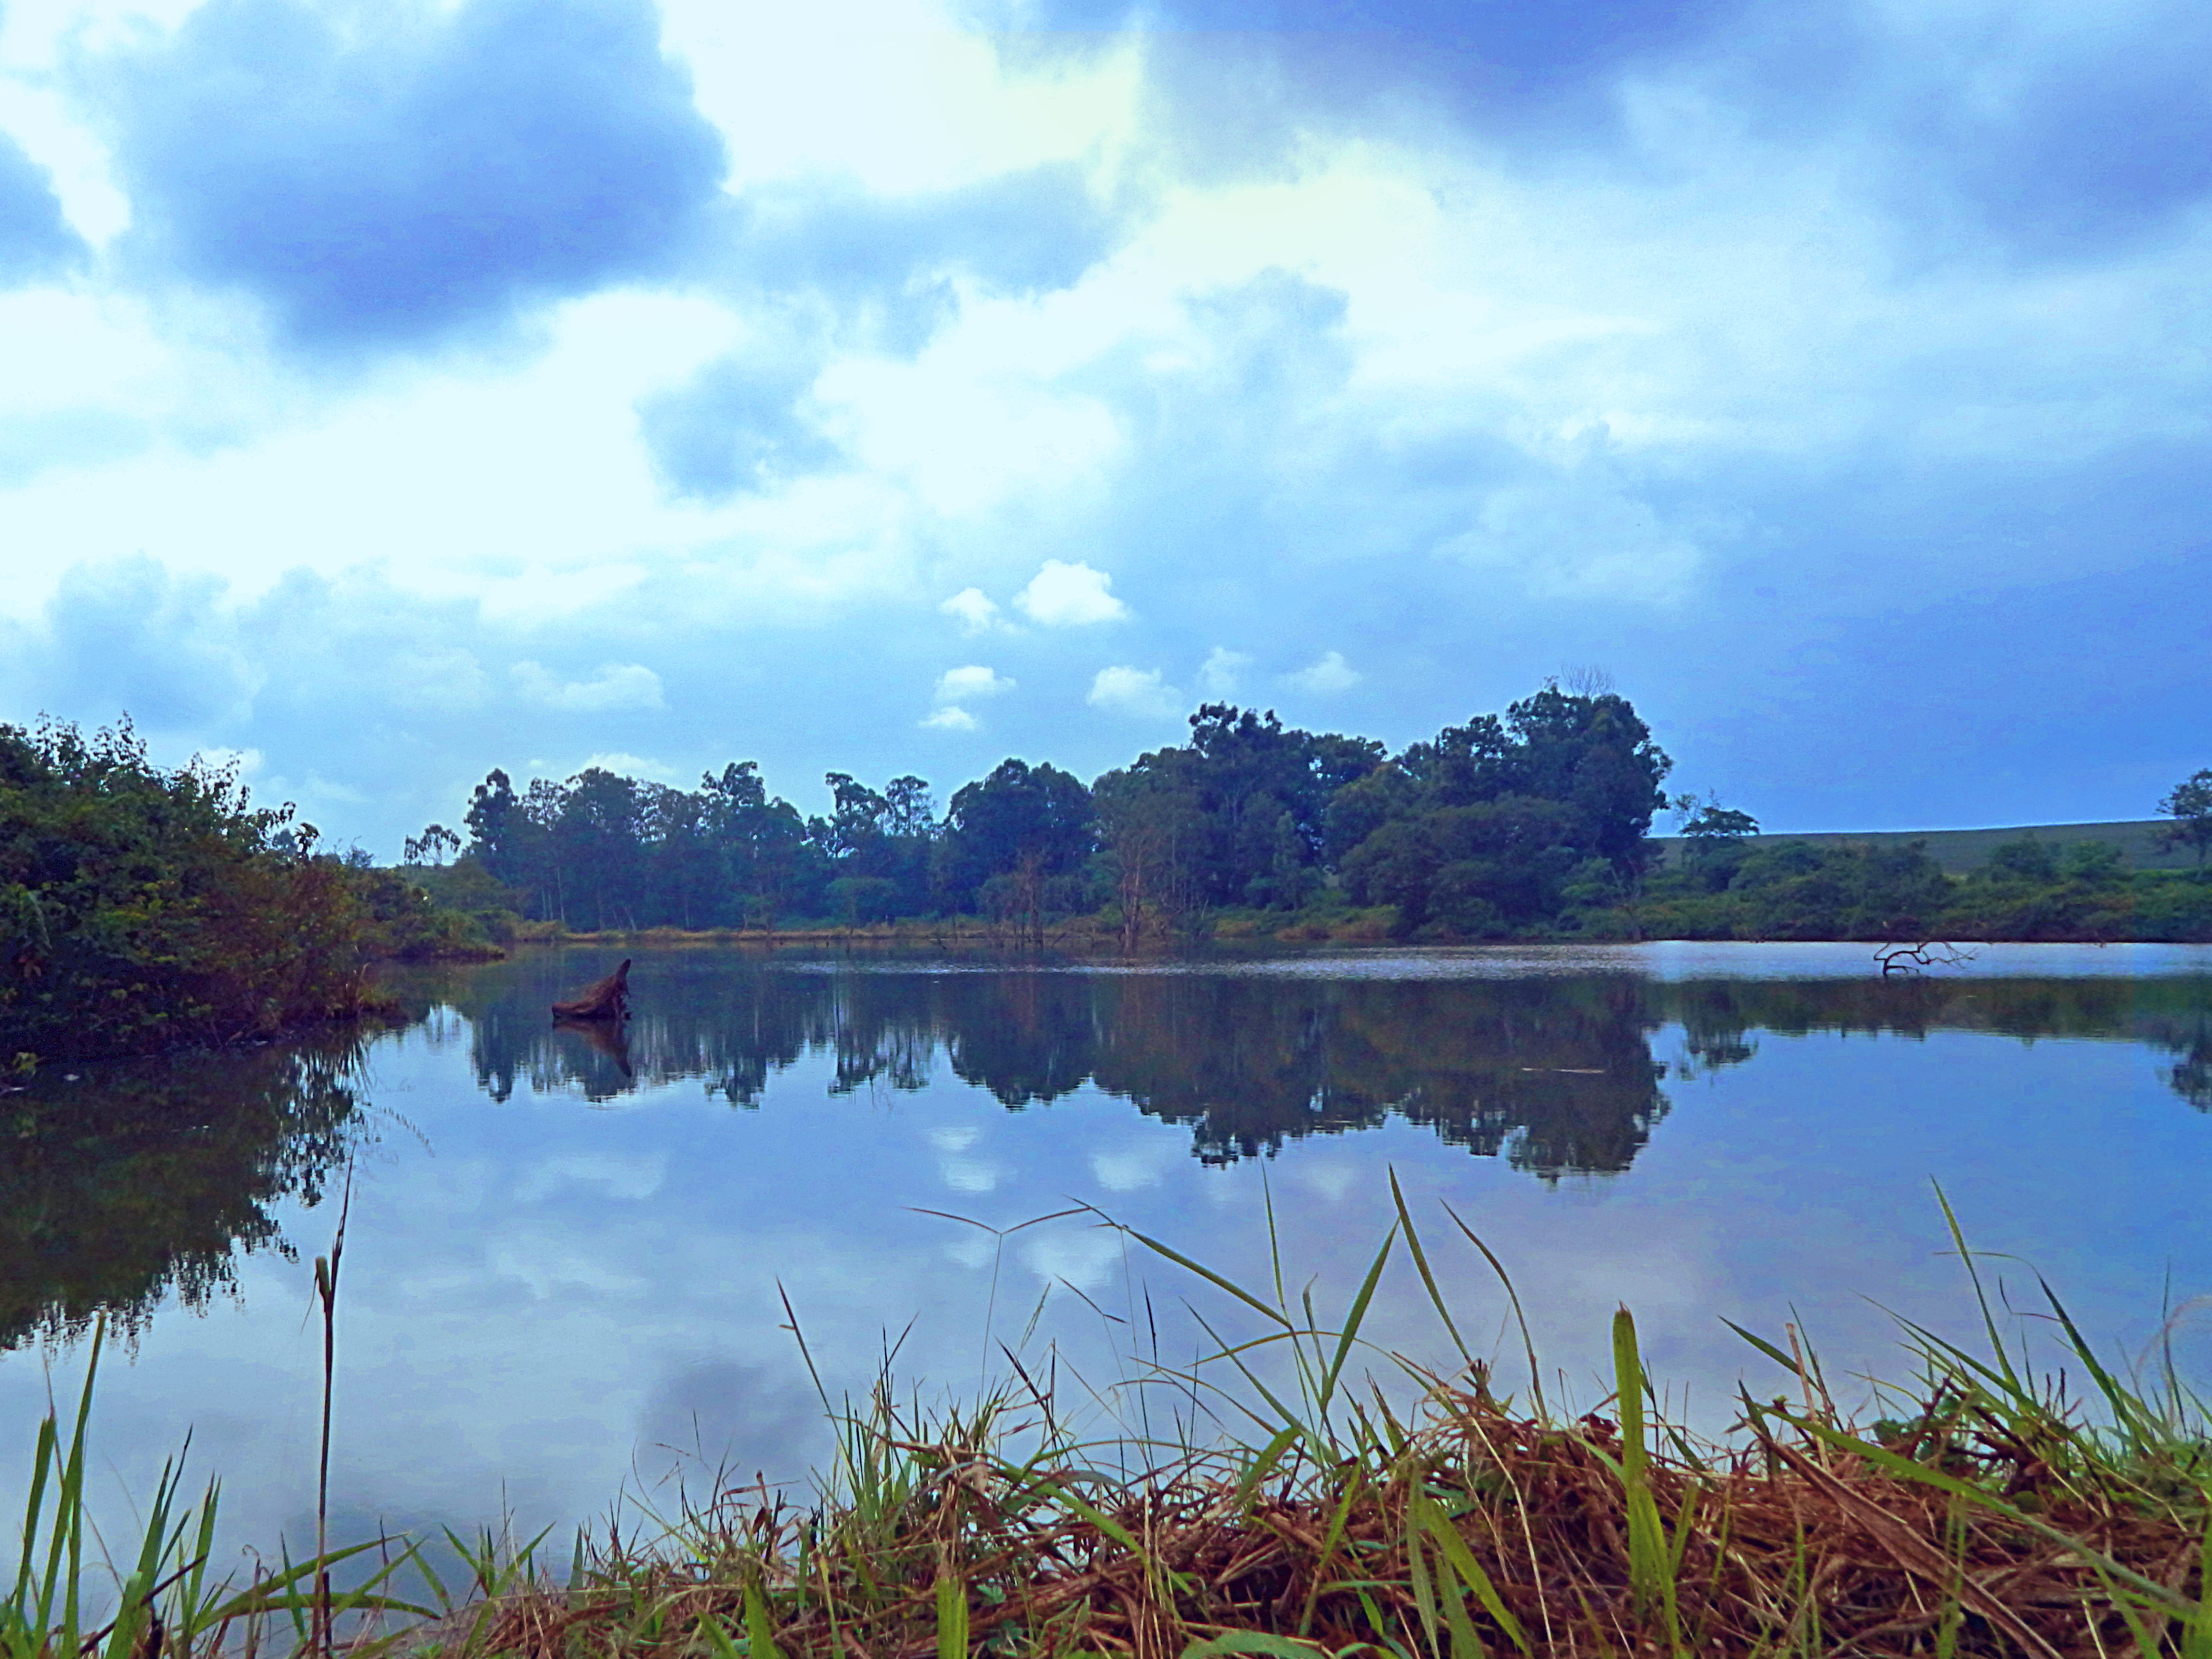
sea, reflection, nature, sky, water, wetland, nature reserve, cloud, water resources, vegetation, bank, lake, reservoir, waterway, loch, river, tree, marsh, morning, pond, grass, rural area, swamp, bog, landscape, mount scenery, watercourse, floodplain, calm, bayou, inlet, lacustrine plain, meteorological phenomenon